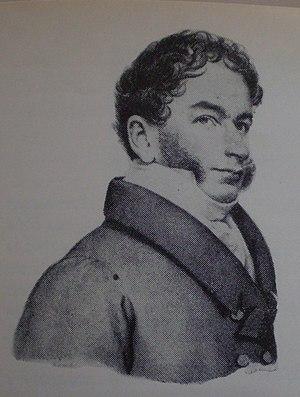
Juan Manuel de Rosas, surnommé « le Restaurateur des lois », était un homme politique et militaire argentin, qui fut gouverneur de la province de Buenos Aires et dirigea de 1835 à 1852 la Confédération argentine.